John Hamrick

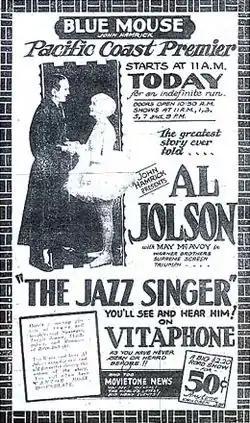
A 1928 newspaper ad for showings of "The Jazz Singer" at John Hamrick's Blue Mouse theater in downtown Tacoma

Some of Hamrick's theaters were named Blue Mouse. The silent movie "The Grub Stake" played at Hamrick's Blue Mouse theaters. His company had theaters in Tacoma, Washington including the Proctor Street Blue Mouse Theater (called Blue Mouse Jr. to distinguish it from the one in downtown Tacoma) that has been in continuous operation (except during renovations) since 1923. The theater was may have been named after one in Paris, France that Hamrick attended in 1919. Fitzherbert Leather, an architect from London, designed the "garden style arts and crafts" building and it was built by Henry Sanstrom for $20,000. Movies were changed three times a week by manager George C. Greenlund.